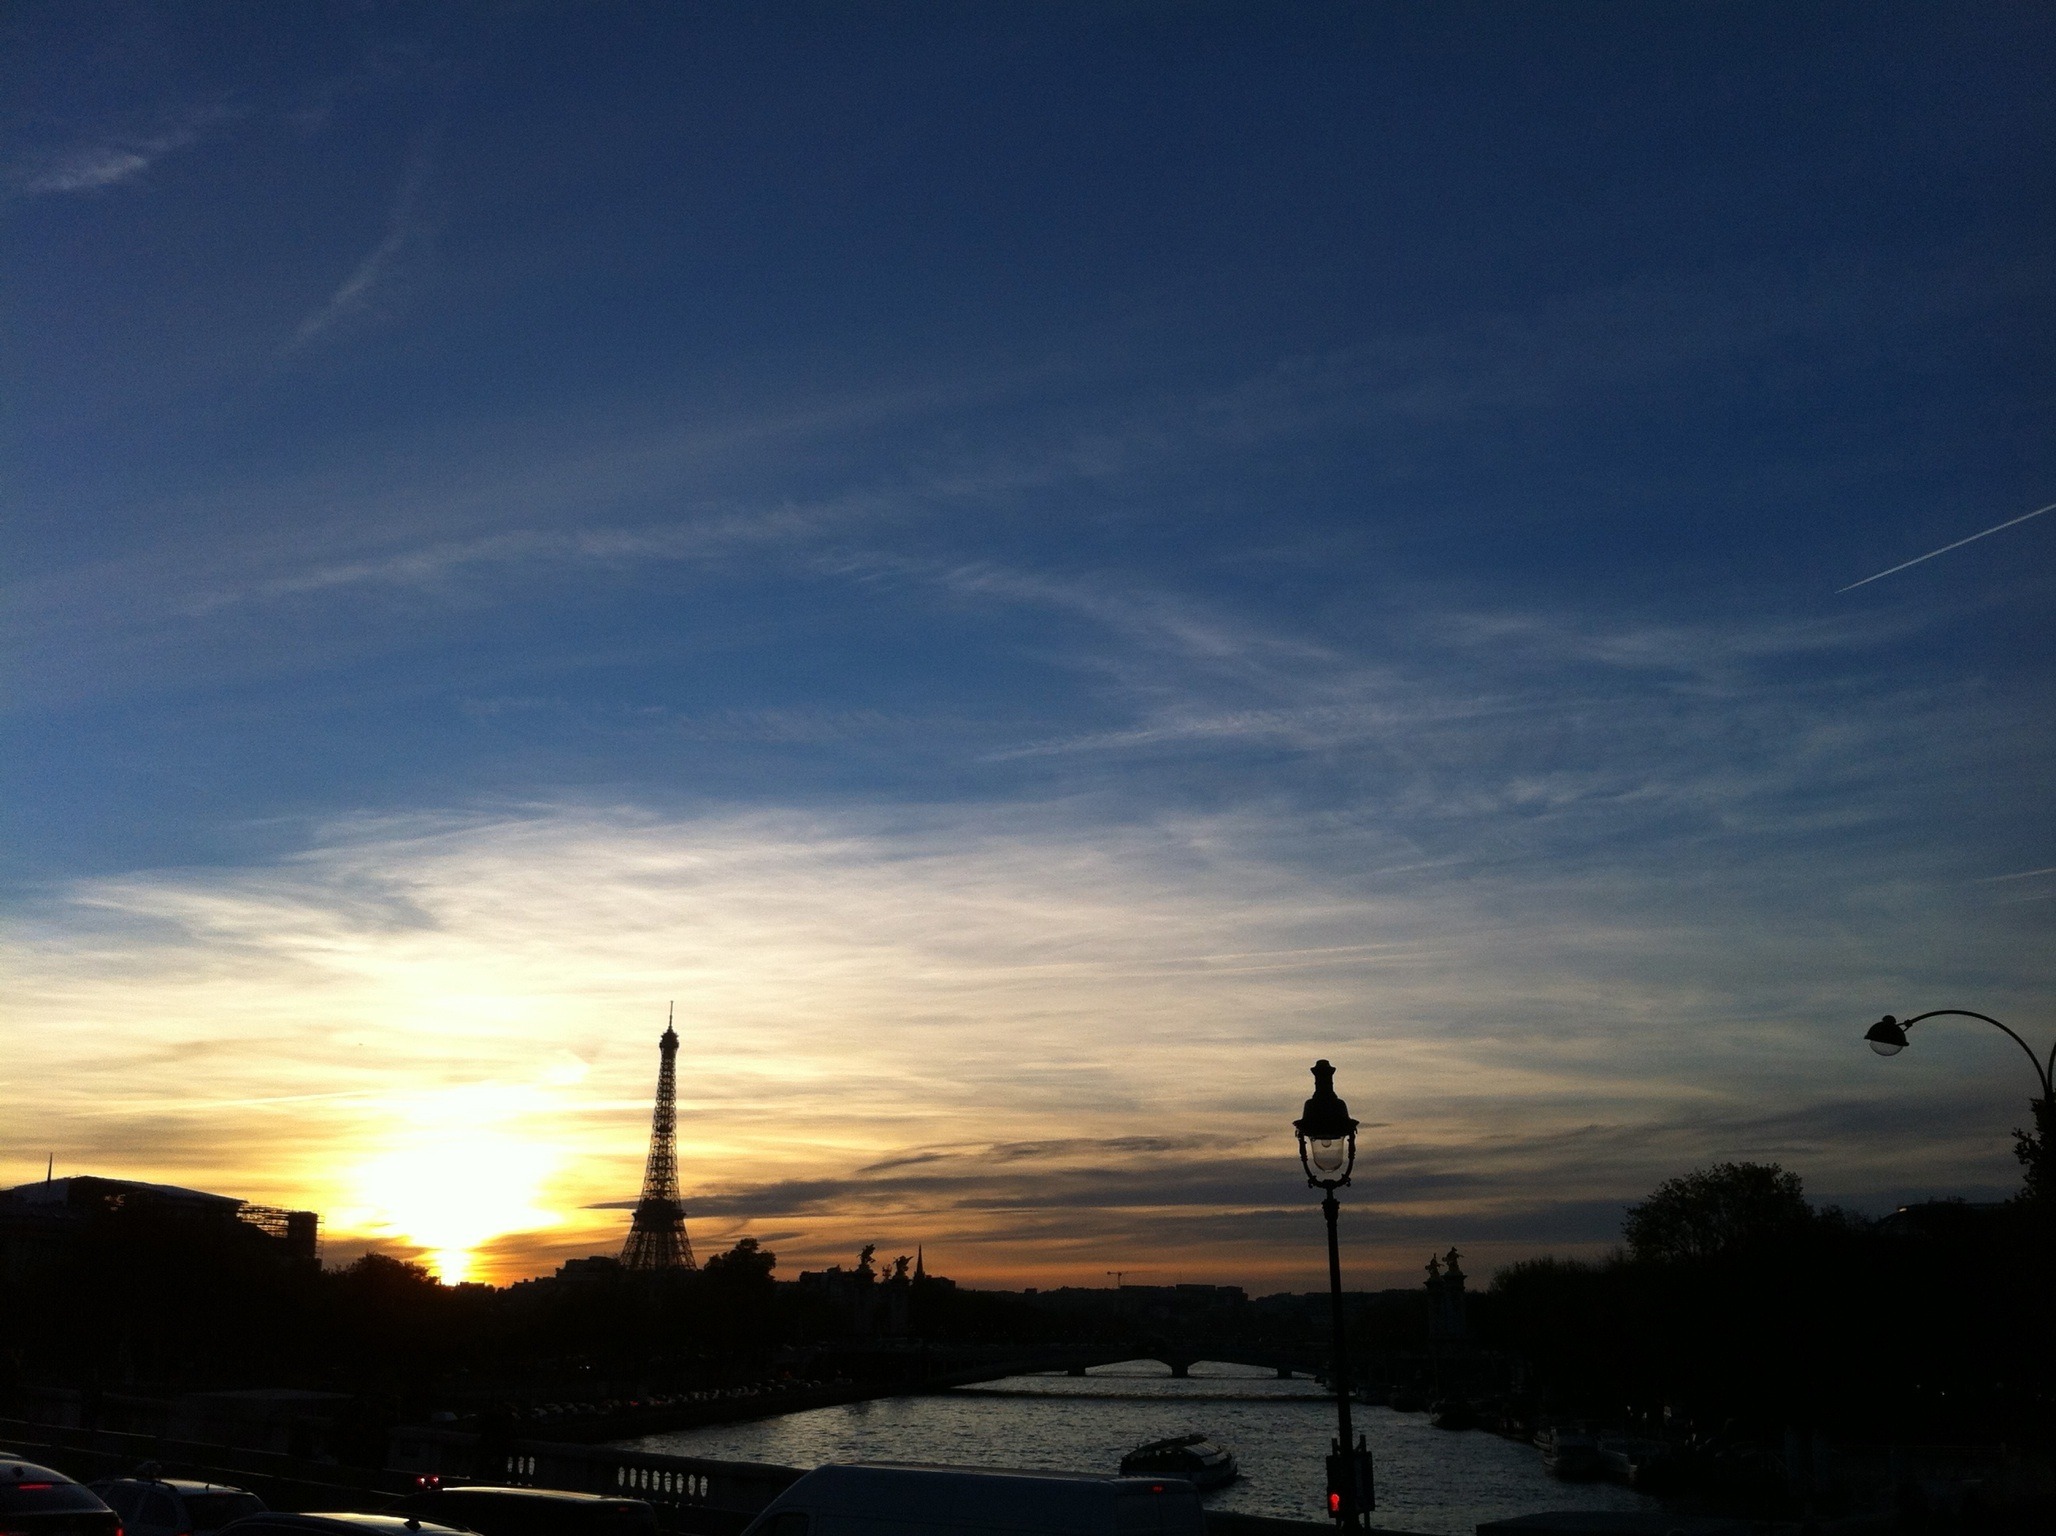
horizon, cloud, sky, sun, sunrise, sunset, sunlight, morning, dawn, atmosphere, paris, dusk, france, evening, afterglow, sena